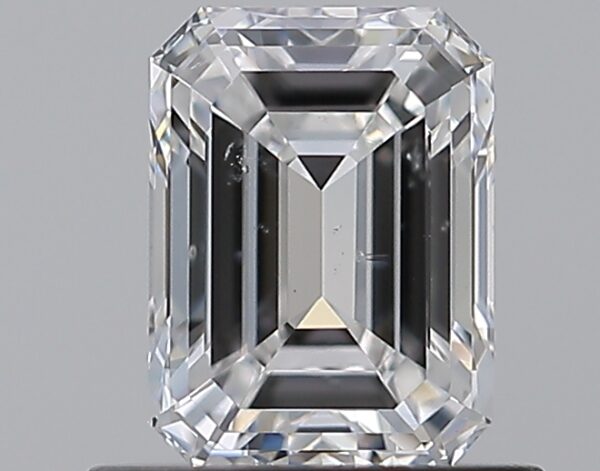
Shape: emerald
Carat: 0.8
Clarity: SI1
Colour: E
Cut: EX
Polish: EX
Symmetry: VG
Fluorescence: N
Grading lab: GIA
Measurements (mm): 6.03 x 4.47 x 3.07